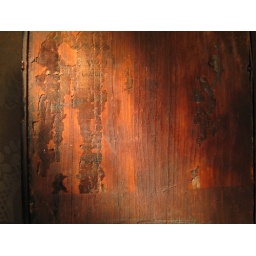
Iron-front shelf clock by unknown maker (IMG_6173)